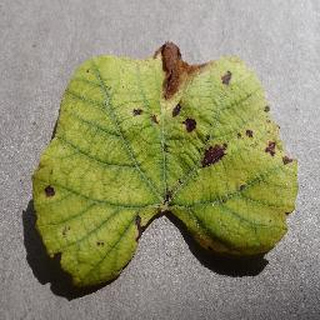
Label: grape_leaf_blight